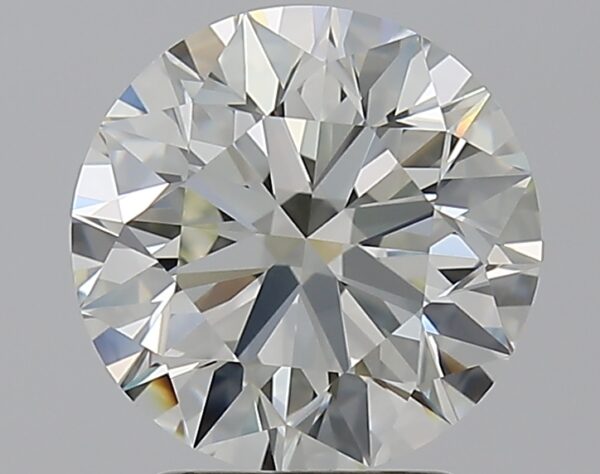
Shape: round
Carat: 2.5
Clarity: IF
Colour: K
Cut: EX
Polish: EX
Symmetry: EX
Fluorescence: F
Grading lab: GIA
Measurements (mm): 8.6 x 8.65 x 5.41